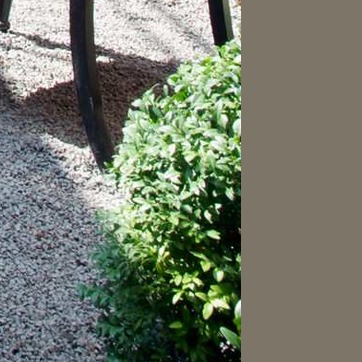
Material: foliage